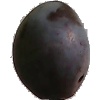
Label: Plum 3